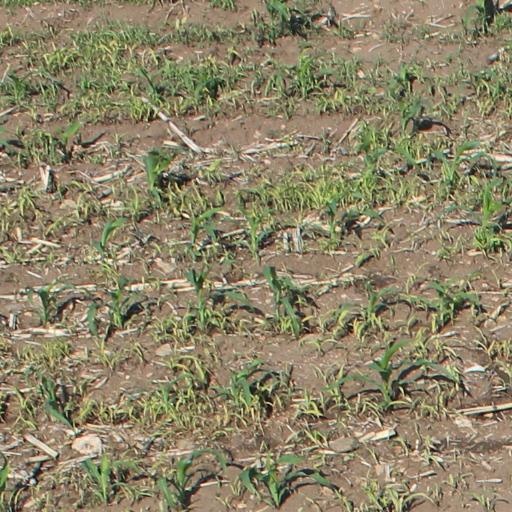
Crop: maize; corn